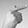
ASL letter: G